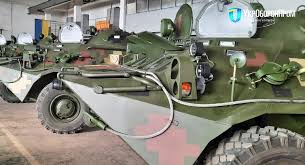
Label: BTR